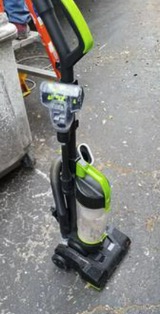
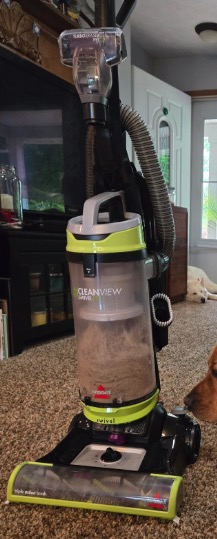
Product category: items_vacuum
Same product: no